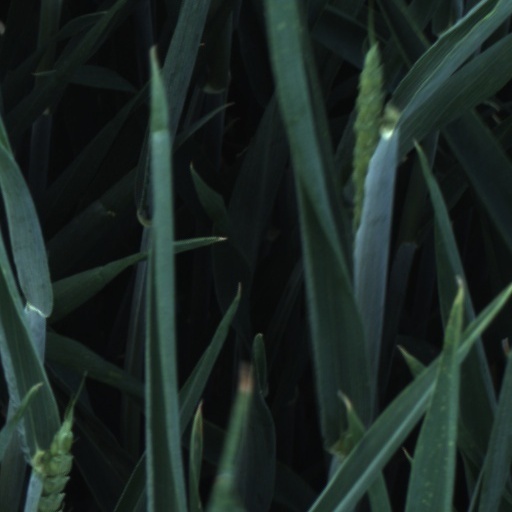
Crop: wheat